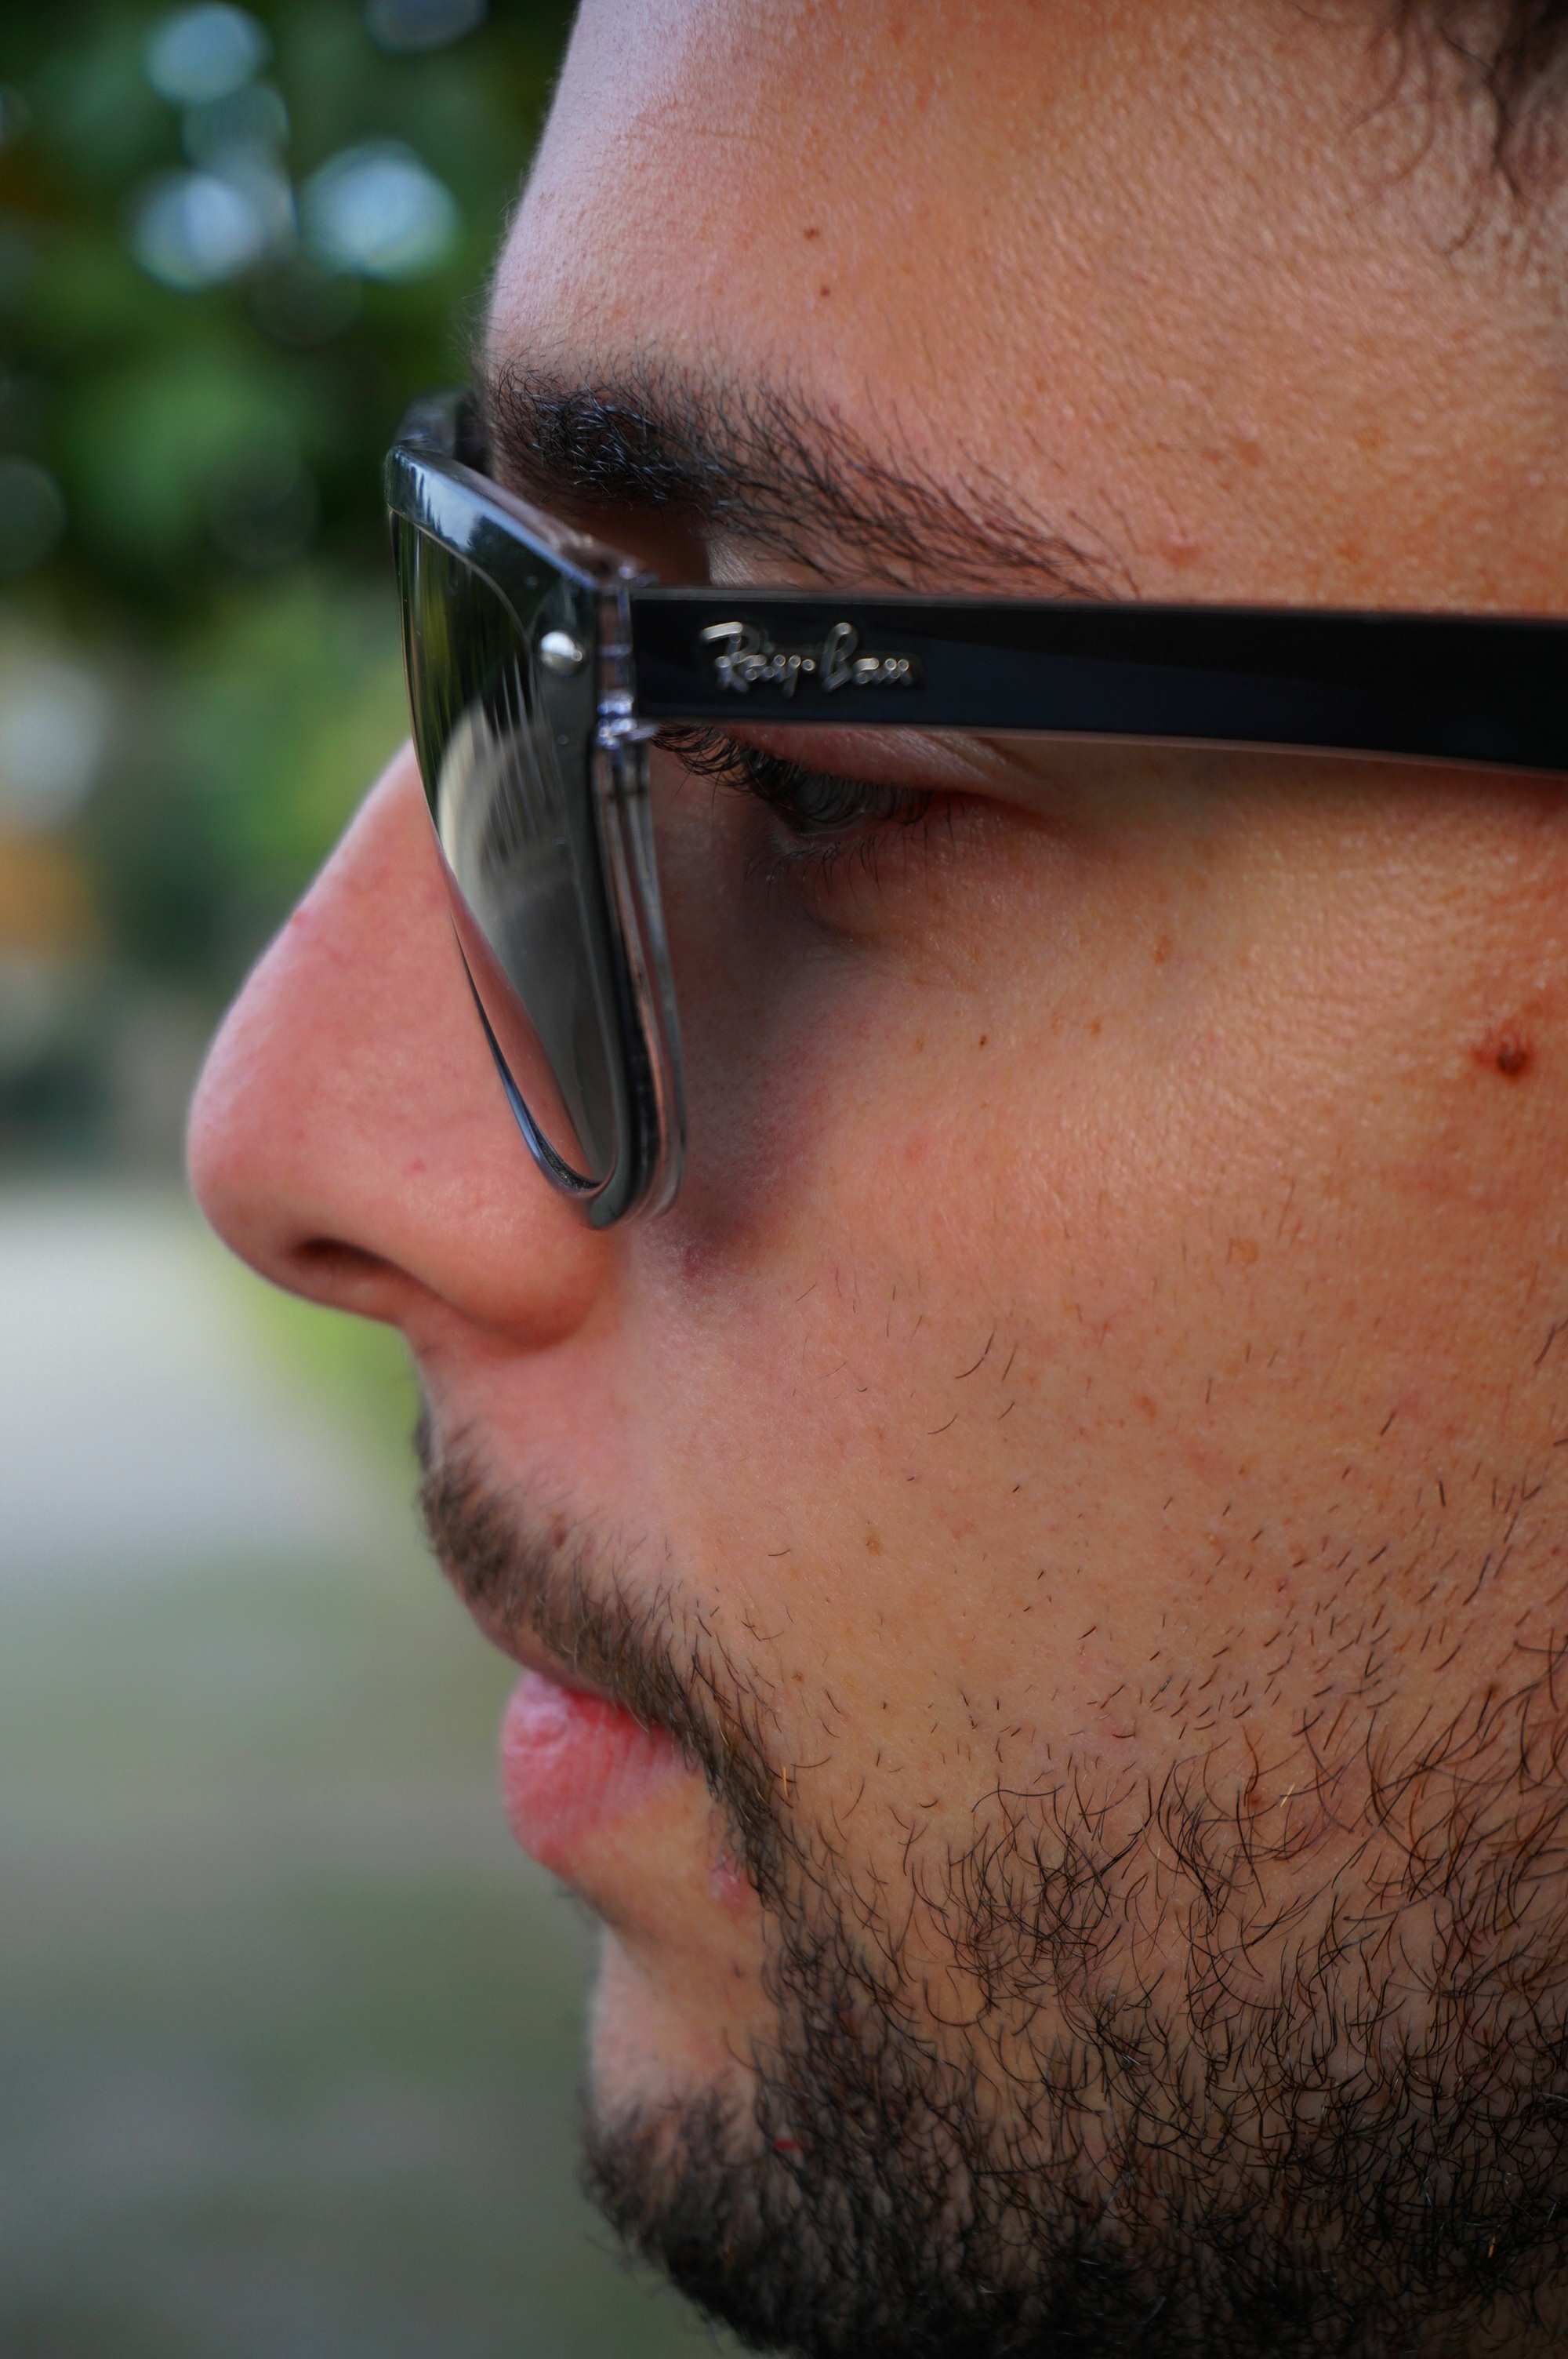
hand, man, hair, male, portrait, young, arm, lip, beard, hipster, mouth, close up, human body, face, men, nose, cheek, sunglasses, eye, glasses, head, skin, eyewear, organ, sense, chin, profile man, facial hair, vision care